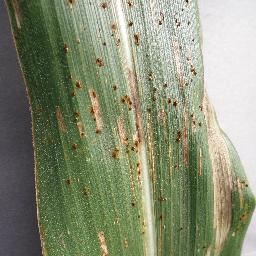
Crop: corn
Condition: (maize)_cercospora_spot_gray_spot